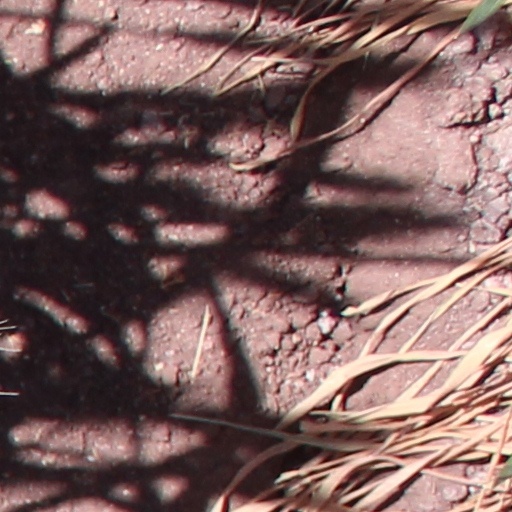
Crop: wheat